Eifionydd

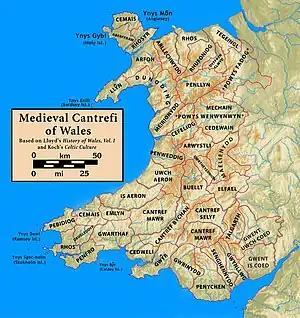
Map of Welsh cantrefs

Eifionydd is an area in north-west Wales covering the south-eastern part of the Llŷn Peninsula from Porthmadog to just east of Pwllheli. The Afon Erch forms its western border. It now lies in Gwynedd.